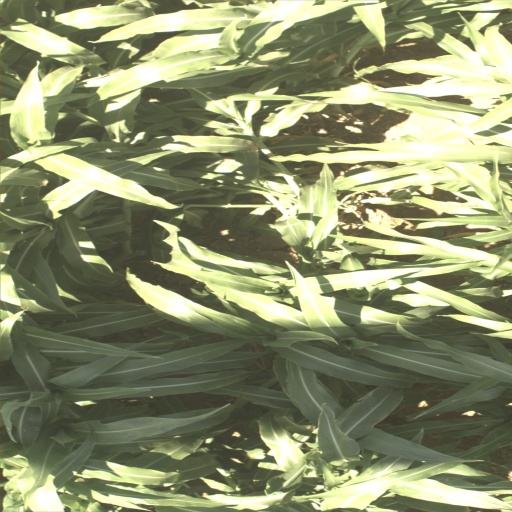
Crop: sorghum